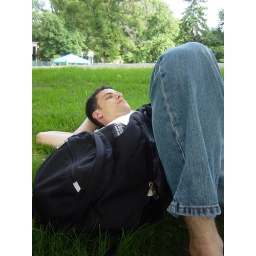
Mike enjoying the pleasures of laying in a field of grass in the shade.